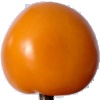
Label: Tomato Yellow 1